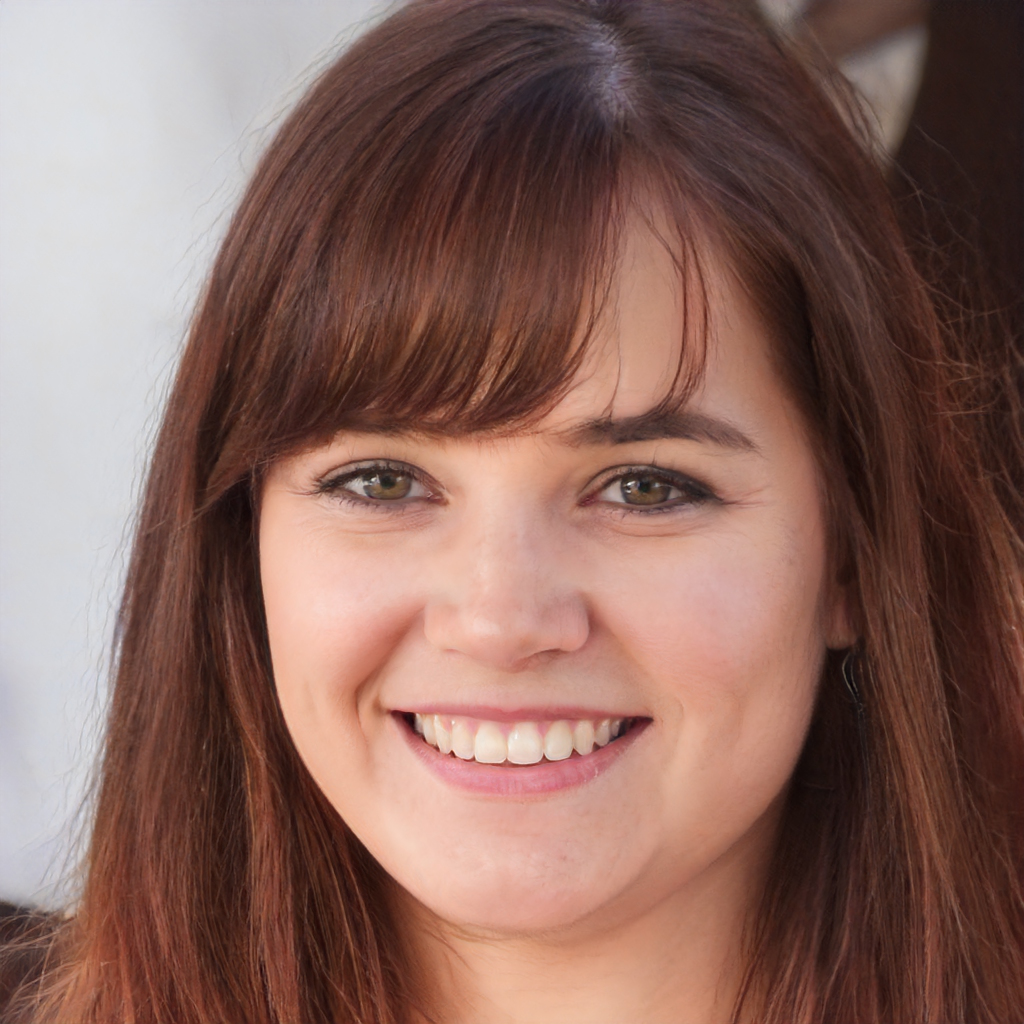
Label: Colored